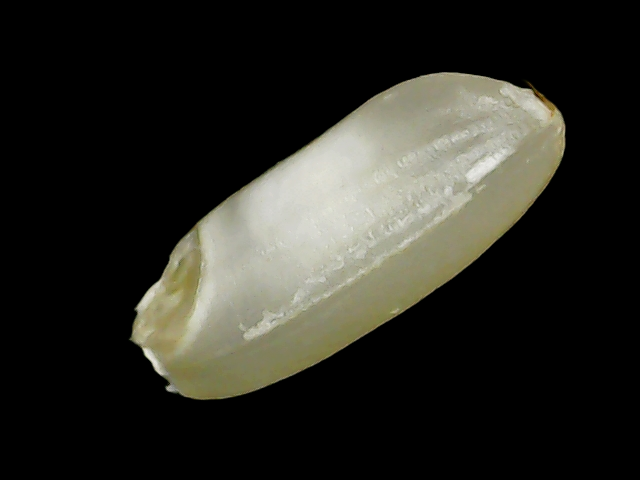
Rice variety: Binadhan10